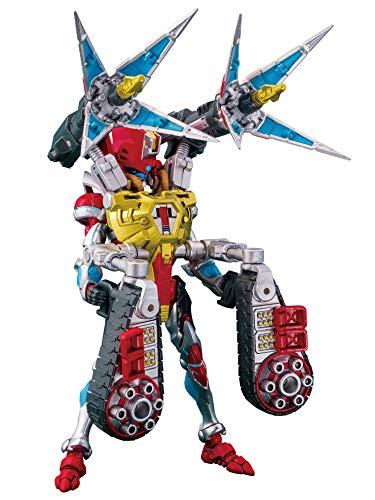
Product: Megahouse Ssss.Gridman: Primal Fighter (Deluxe Full Power Version) Actibuilder Action Figure, Multicolor
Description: Launching the actibuilder figure lineup.
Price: $70.35
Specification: ProductDimensions:2x1x4inches|ItemWeight:15.8ounces|ShippingWeight:15.8ounces(Viewshippingratesandpolicies)|ASIN:B07H8KQVV9|Itemmodelnumber:-|Manufacturerrecommendedage:15yearsandup